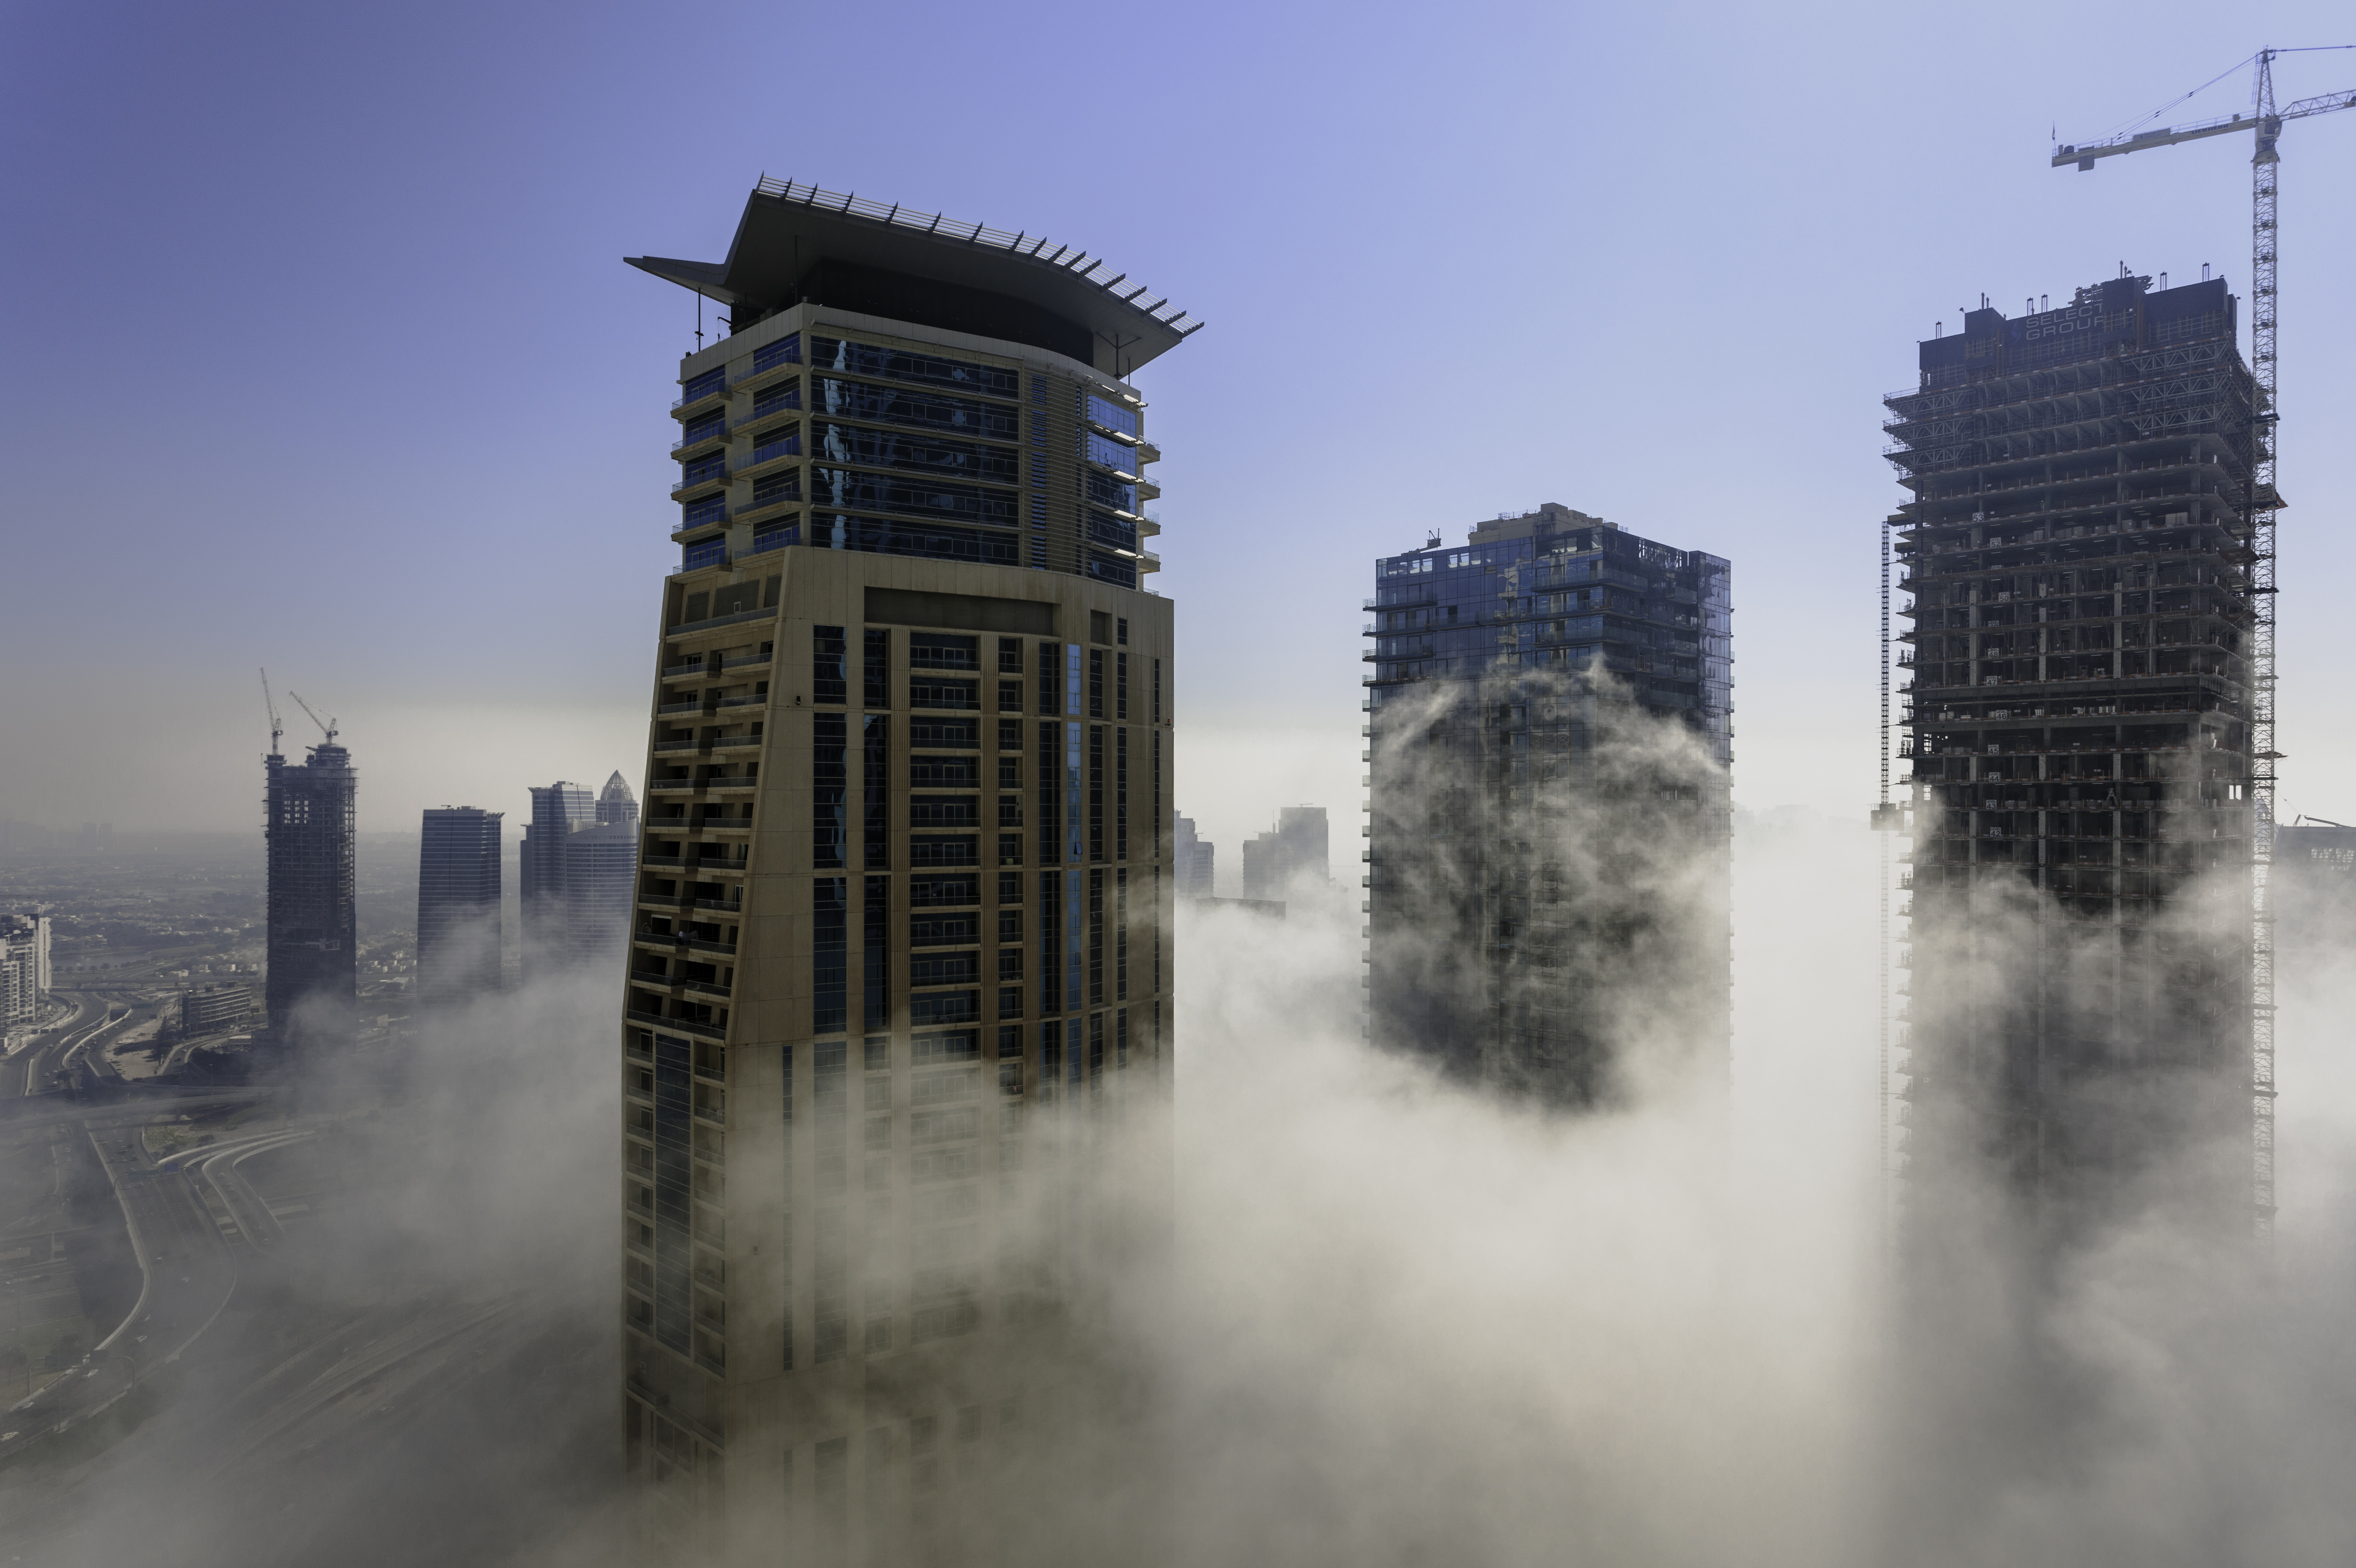
city, urban area, skyscraper, sky, metropolis, building, metropolitan area, skyline, daytime, tower block, cityscape, tree, fog, cloud, condominium, water